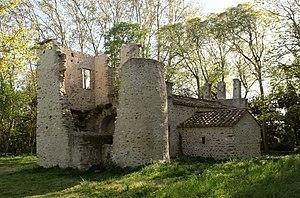
Chapelle romane Sainte-Colombe des Cabanes, Saint-Génis-des-Fontaines, France (vue du NE)
Cet article présente une liste des Églises préromanes des Pyrénées-Orientales.
L'église Sainte-Colombe de Cabanes est une église romane située dans l'ancienne commune de Cabanes, à Saint-Génis-des-Fontaines, dans le département français des Pyrénées-Orientales.
Cet article recense les monuments historiques des Pyrénées-Orientales, en France.